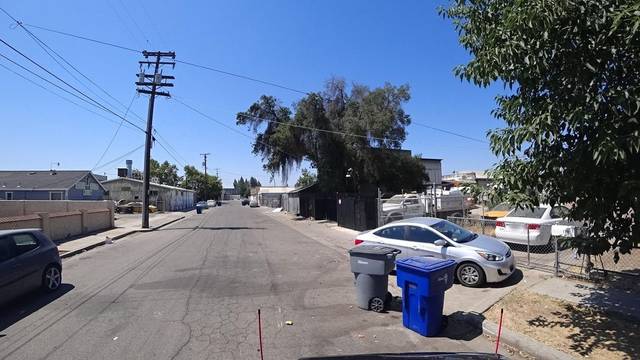
Region: Colombia
Coordinates: 36.761, -119.789